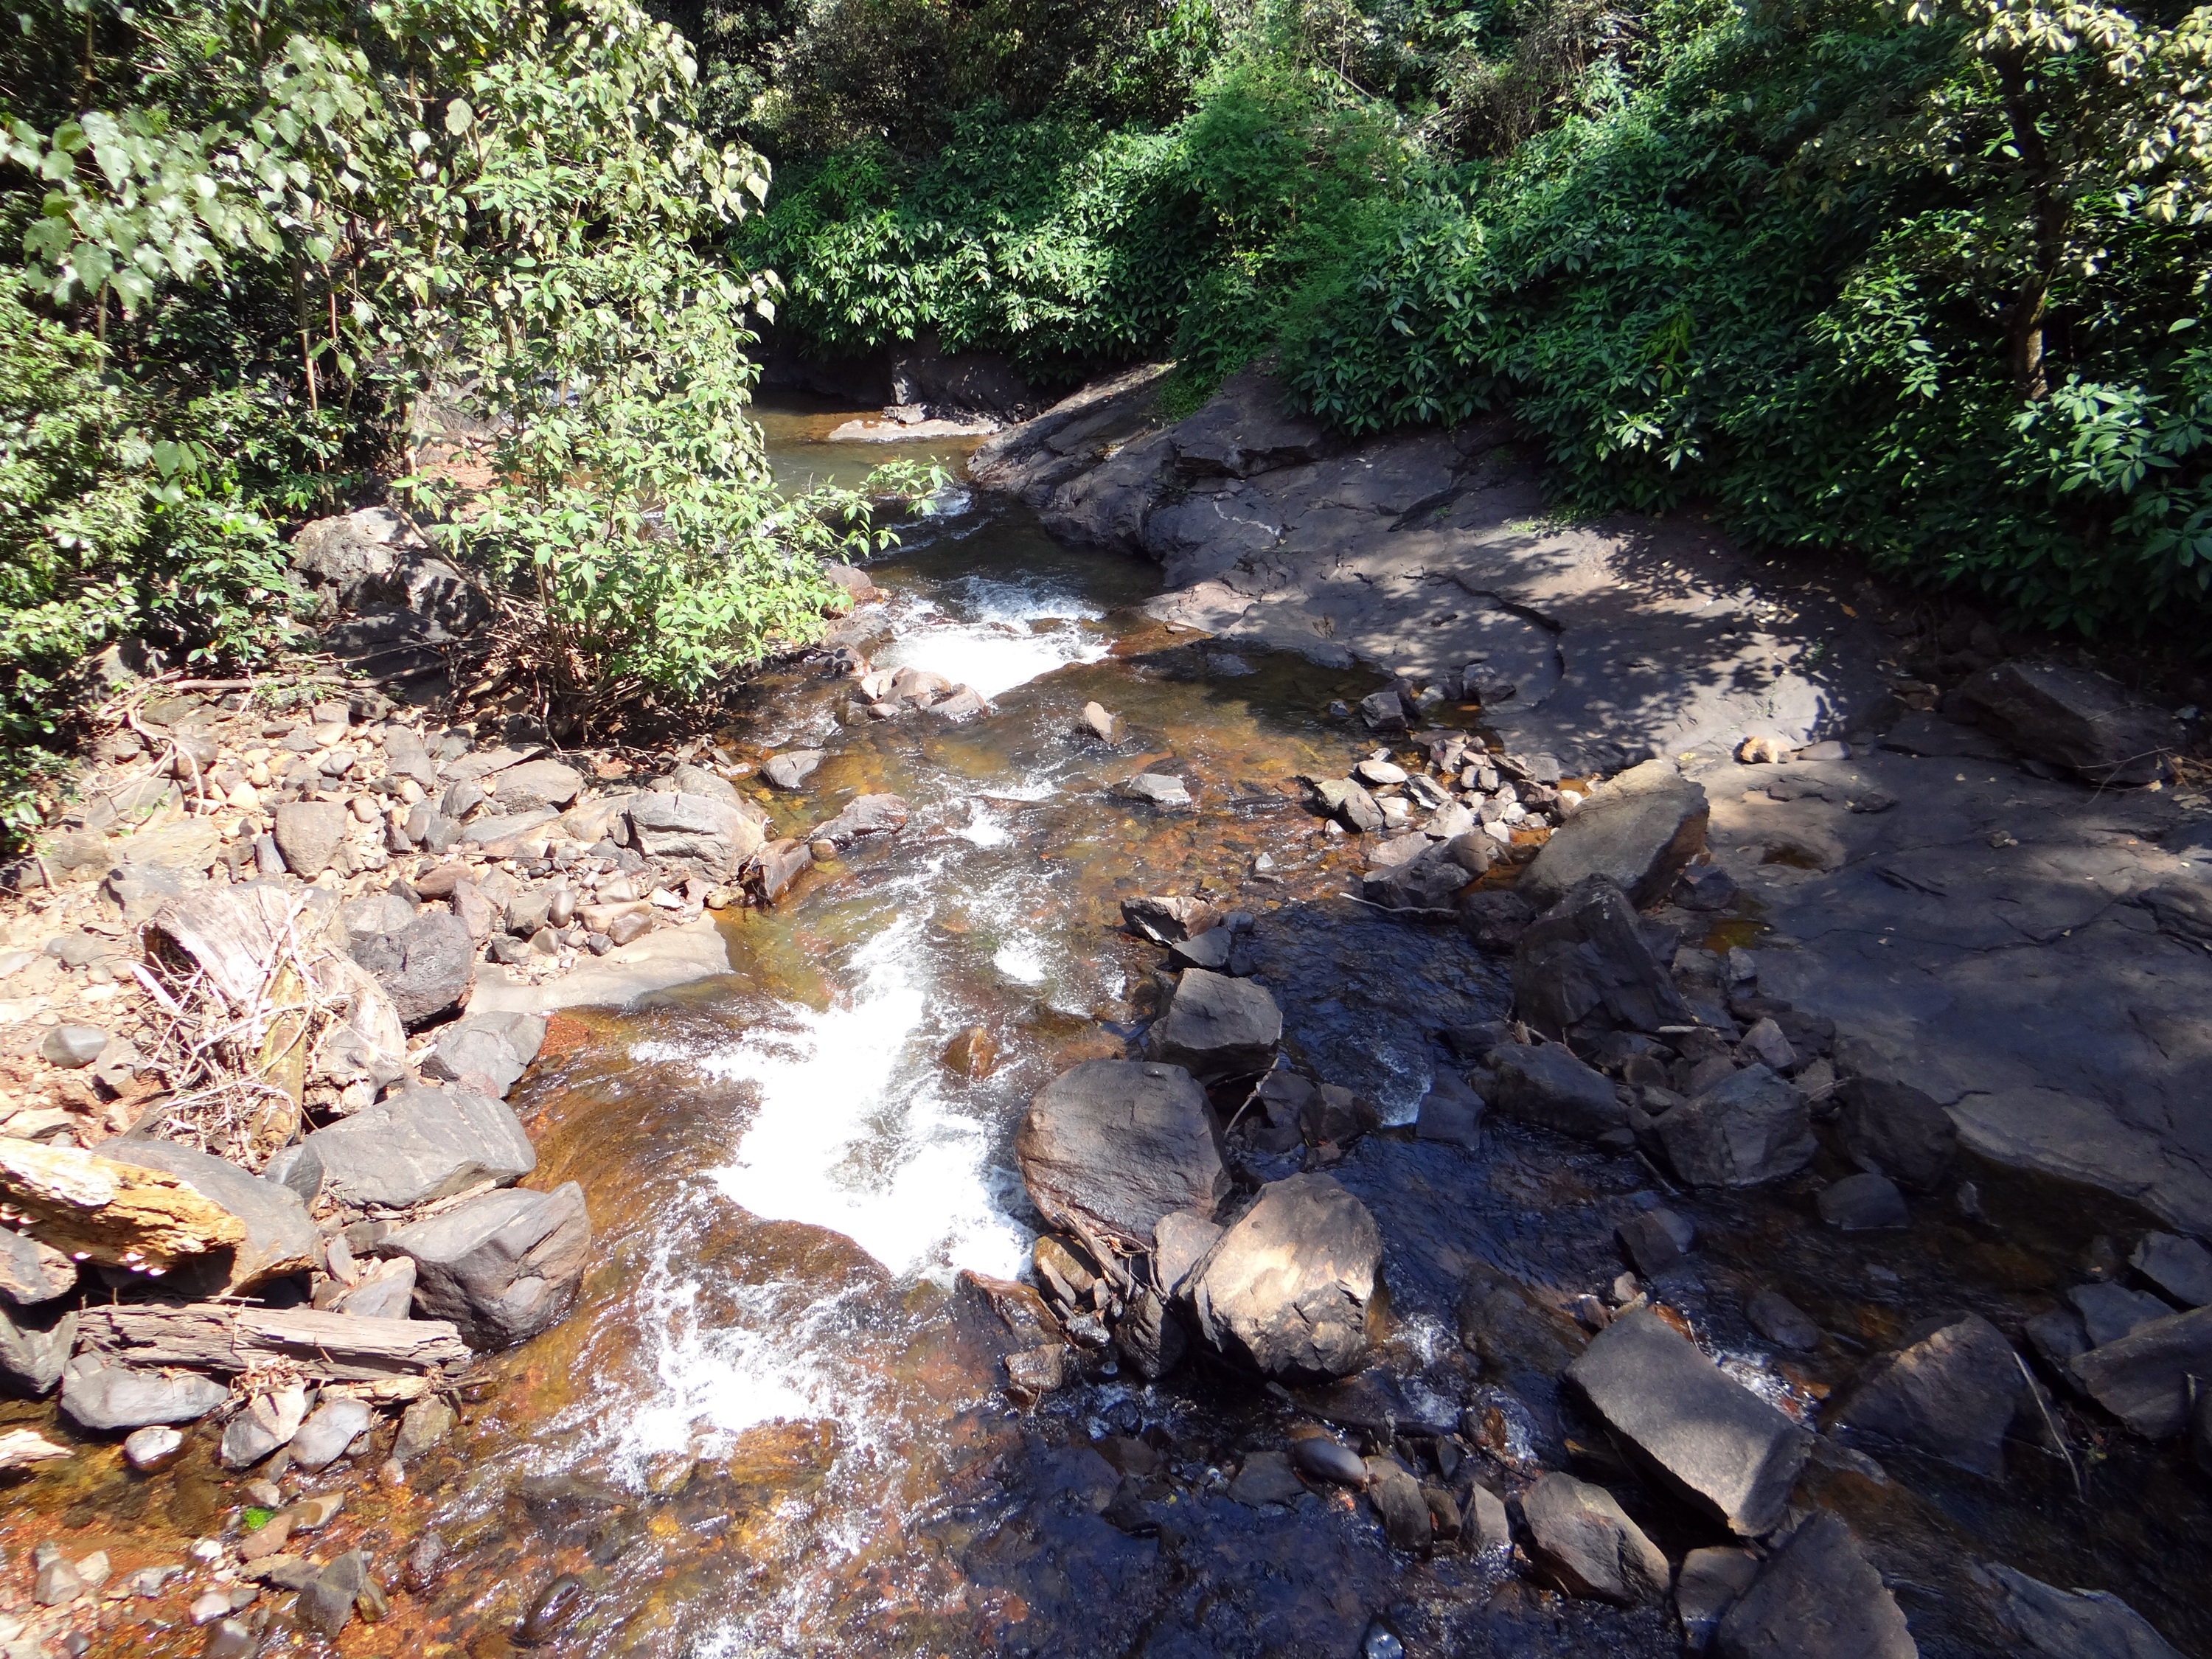
water, forest, rock, creek, wilderness, mountain, trail, river, pond, stream, brook, spring, flowing, rapid, body of water, india, woodland, water feature, watercourse, stream bed, karnataka, mountain stream, western ghats, north canara